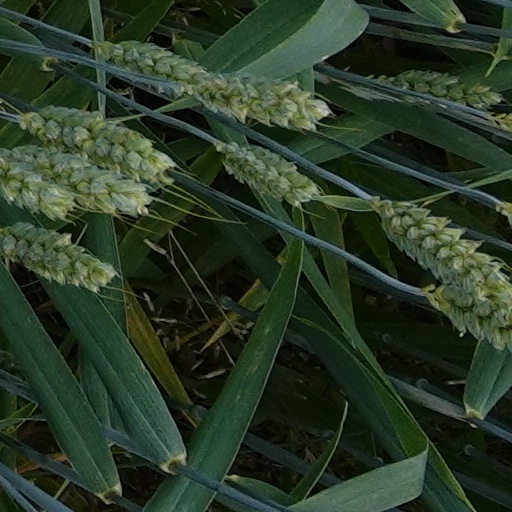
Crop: wheat